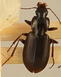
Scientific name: Calathus advena
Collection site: Rocky Mountains NEON (RMNP), plot RMNP_014